Mezame No Hakobune

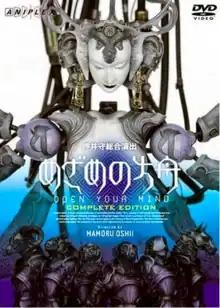
DVD cover

, aka Open Your Mind (international title), is a 2005 three-act musical drama presented on a multidisplay IMAX-like theme theater mixing CG-animated video with live-action footage directed by Japanese filmmaker Mamoru Oshii.